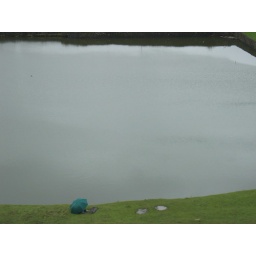
Fishing in the lake by the castle